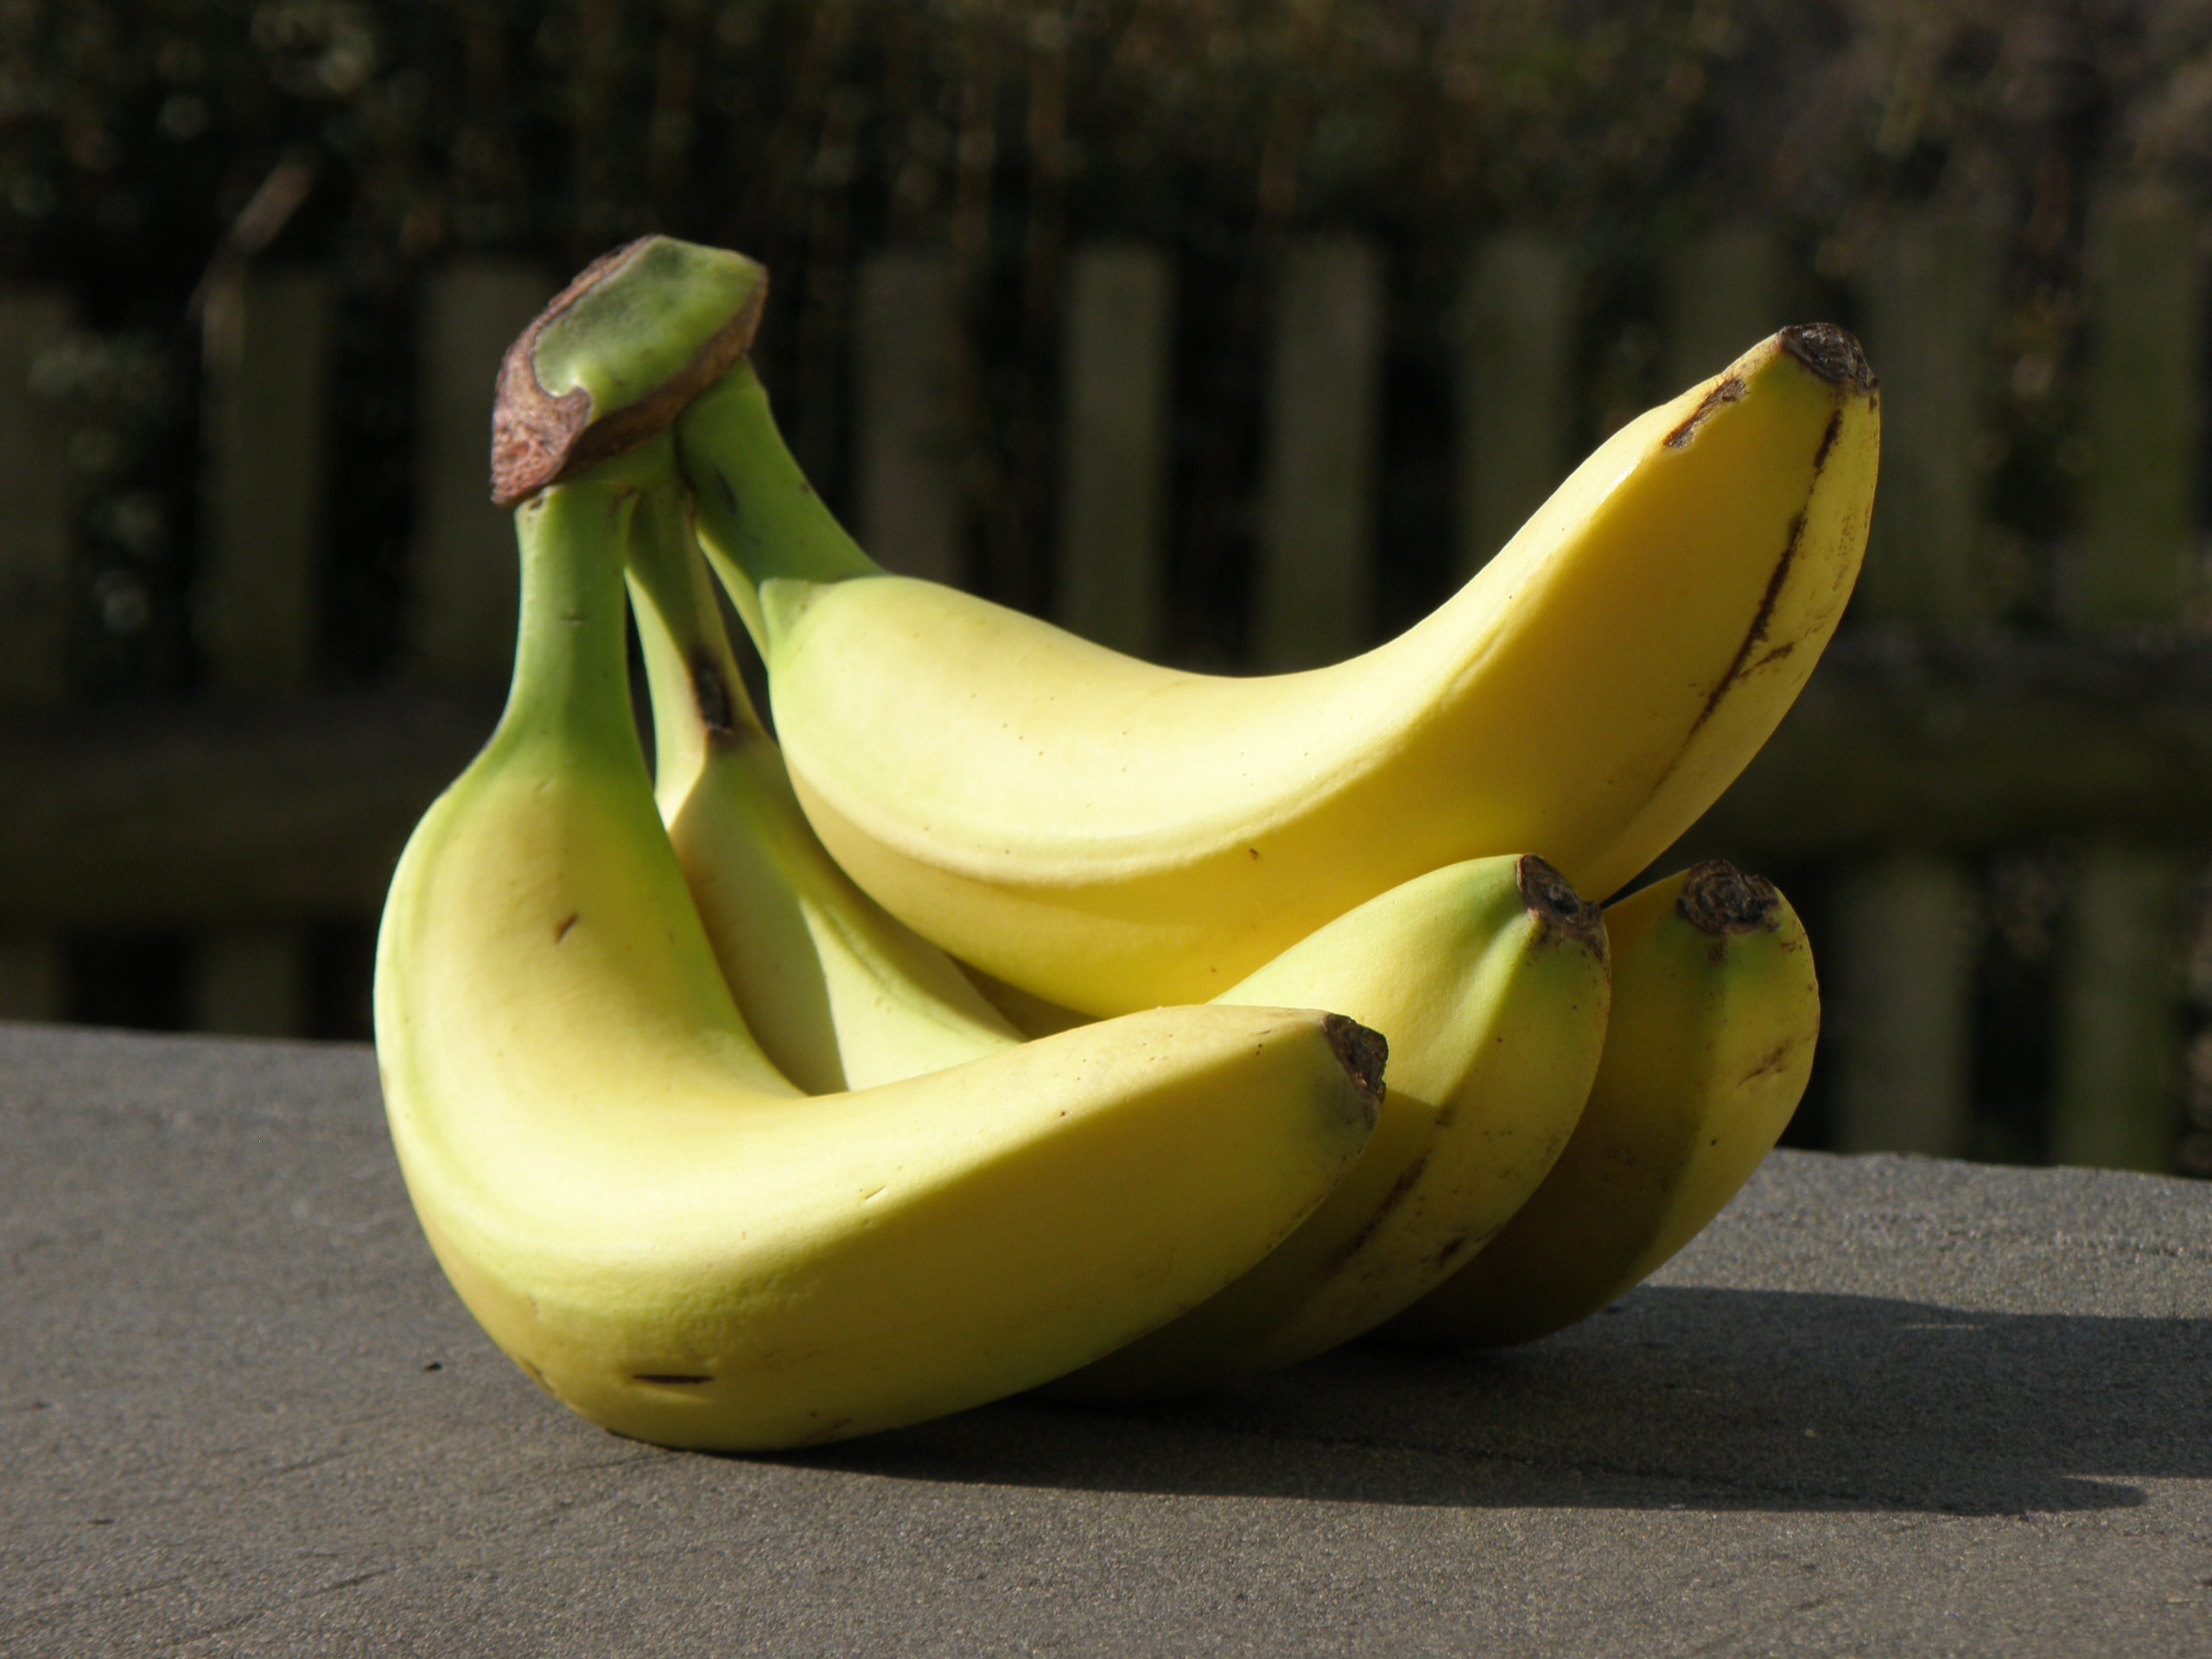
plant, fruit, flower, food, green, produce, exterior, yellow, banana, gourd, bananas, cluster, flowering plant, land plant, banana family